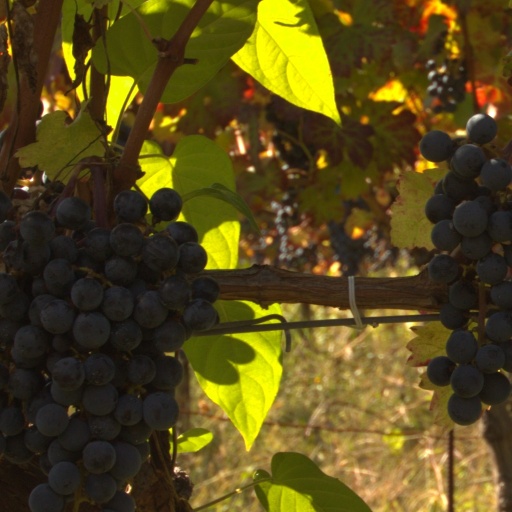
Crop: grape